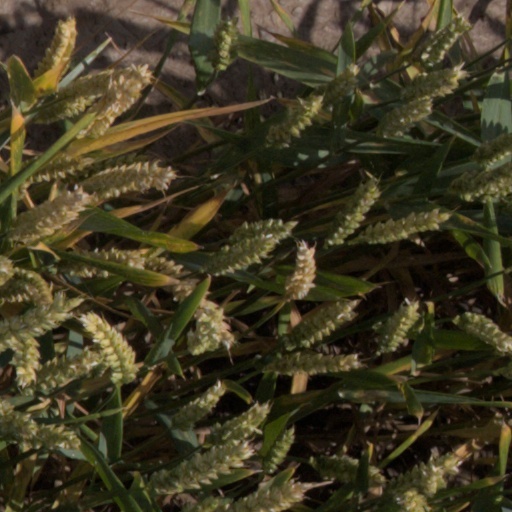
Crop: wheat